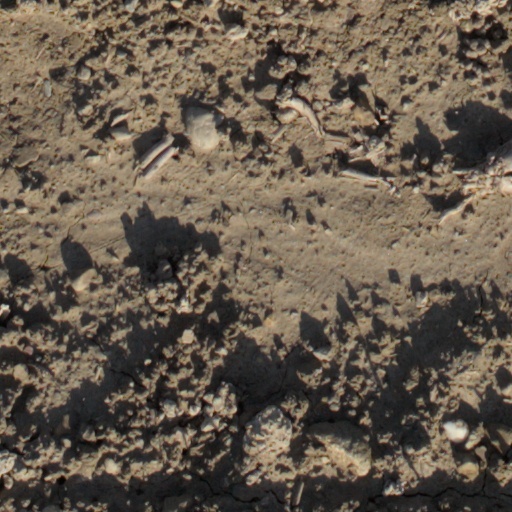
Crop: wheat